Elbasan

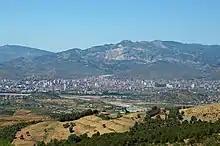
Elbasan from South

Industrial development began during the Zog regime with the production of tobacco and alcoholic beverages, and culminated during the communist regime. The city gained prominence after the Chinese built a steel mill in 1974. One travel writer relayed from conversation that during the communist regime, "almost everyone in the country seemed to have a gun, likely manufactured by this Chinese-financed factory in Elbasan," and the "country did not seem to have tractors, ploughs, or sewing machines."